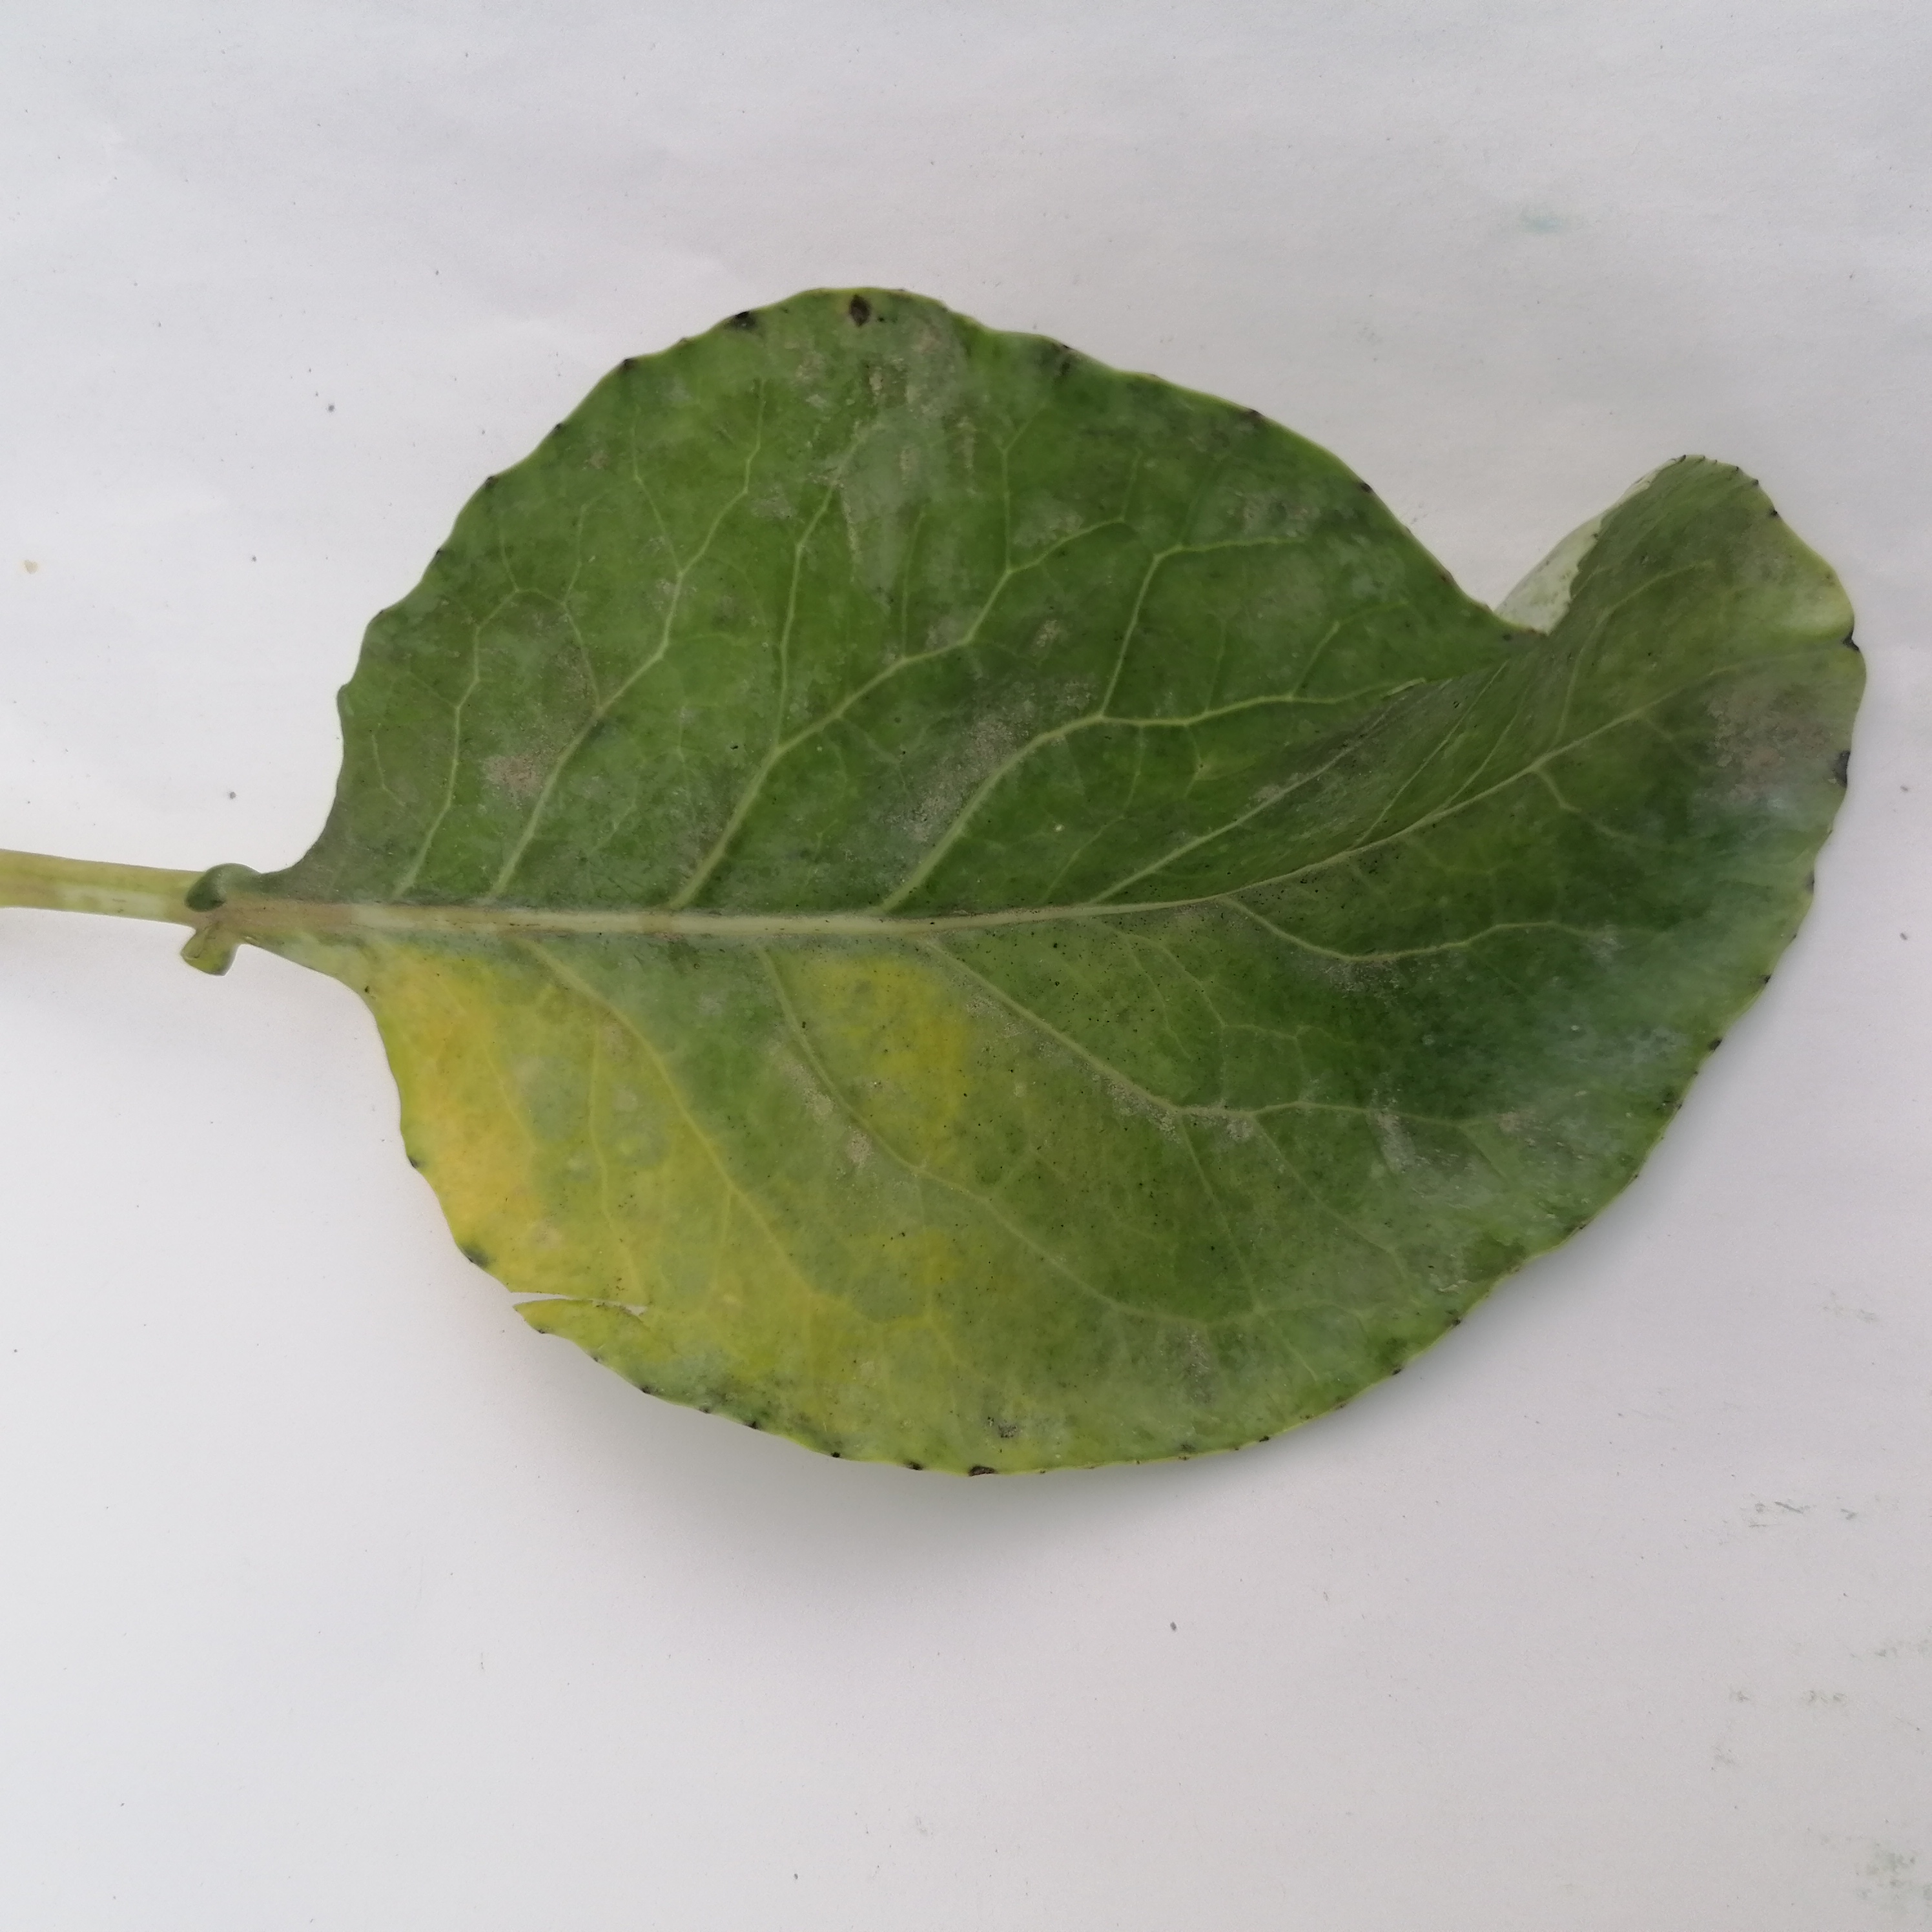
Label: Black Rot